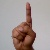
The image shows a hand gesture representing the letter 'D' in Indian Sign Language.